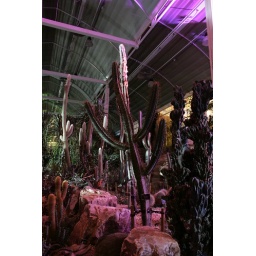
Lights in the glass houses at RHS Wisley.